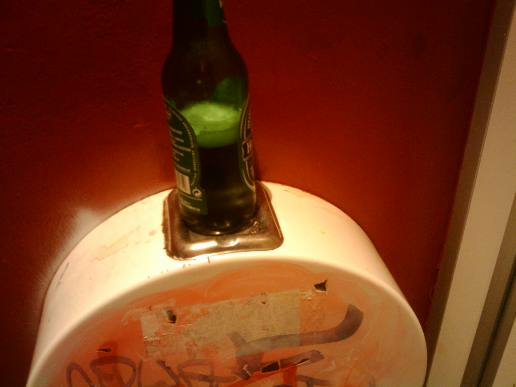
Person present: No